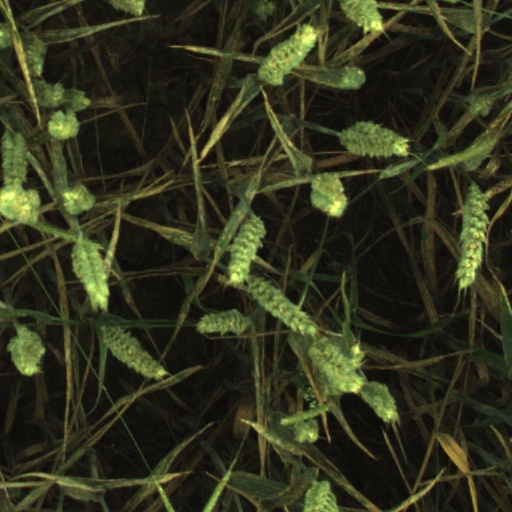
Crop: wheat